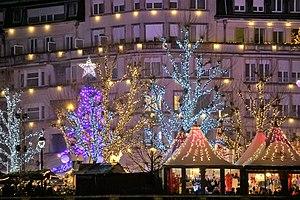
Luxembourg, illumination de Noël. Place de la Constitution, vue depuis la passerelle piétonnière sous le pont Adolphe.